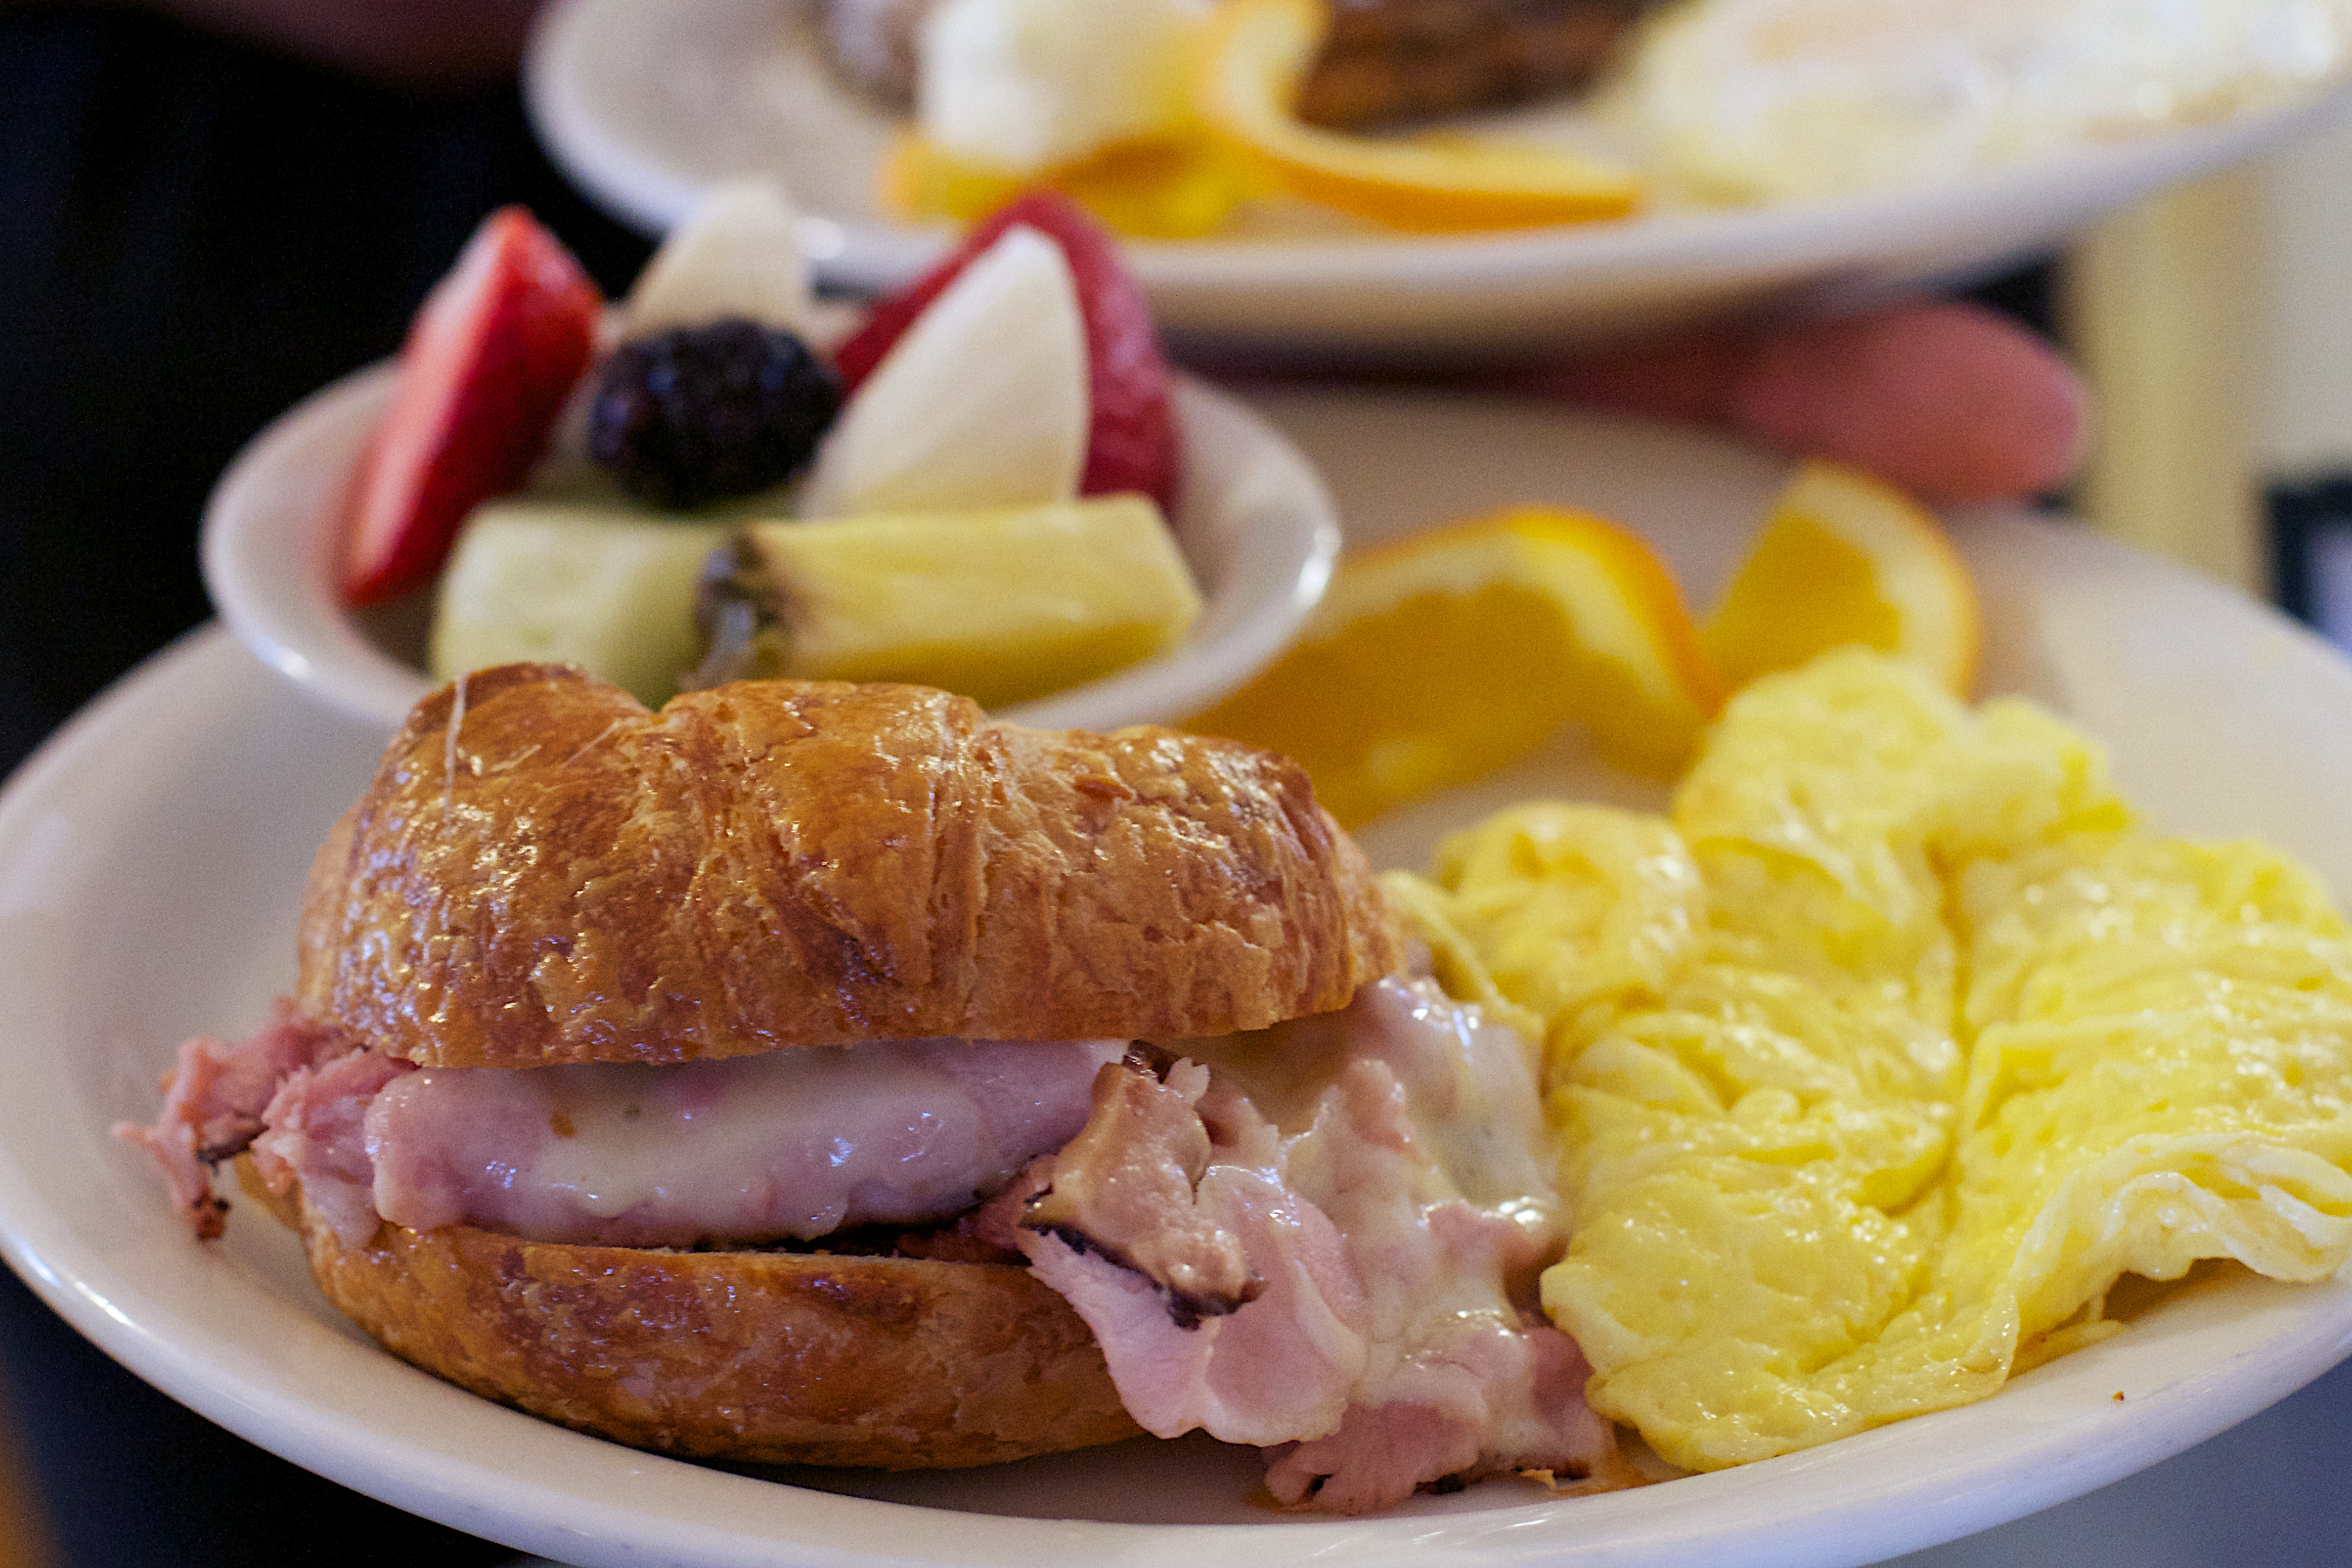
dish, meal, food, produce, breakfast, meat, lunch, cuisine, randallhouse, brunch, full breakfast